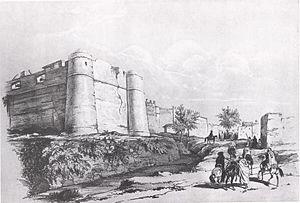
Mechouar de Tlemcen, Algérie. Lithographie d'après Genet, 1836.
Tlemcen, est une commune de la wilaya de Tlemcen, dont elle est le chef-lieu. Elle est située au nord-ouest de l'Algérie, à 520 km à l'ouest d'Alger, à 140 km au sud-ouest d'Oran et, proche de la frontière du Maroc, à 76 km à l'est de la ville marocaine d'Oujda. La ville est érigée dans l'arrière-pays, est distante de 40 km de la mer Méditerranée.
Le palais El Mechouar, est un complexe palatial royal zianide, situé à Tlemcen en Algérie. Construit au Moyen Âge par les sultans zianides en 1248. Mechouar — littéralement « aile du Conseil », « lieu de mouchawara », soit « conseils consultatifs » — doit son nom à la salle où se réunissaient les ministres autour du sultan de Tlemcen. L'usage du terme mechouar s'étend pour désigner en Andalousie et au Maghreb un palais-citadelle. Le complexe du Mechouar est un exemple d'art mauresque et andalou, et plus particulièrement du style zianide.